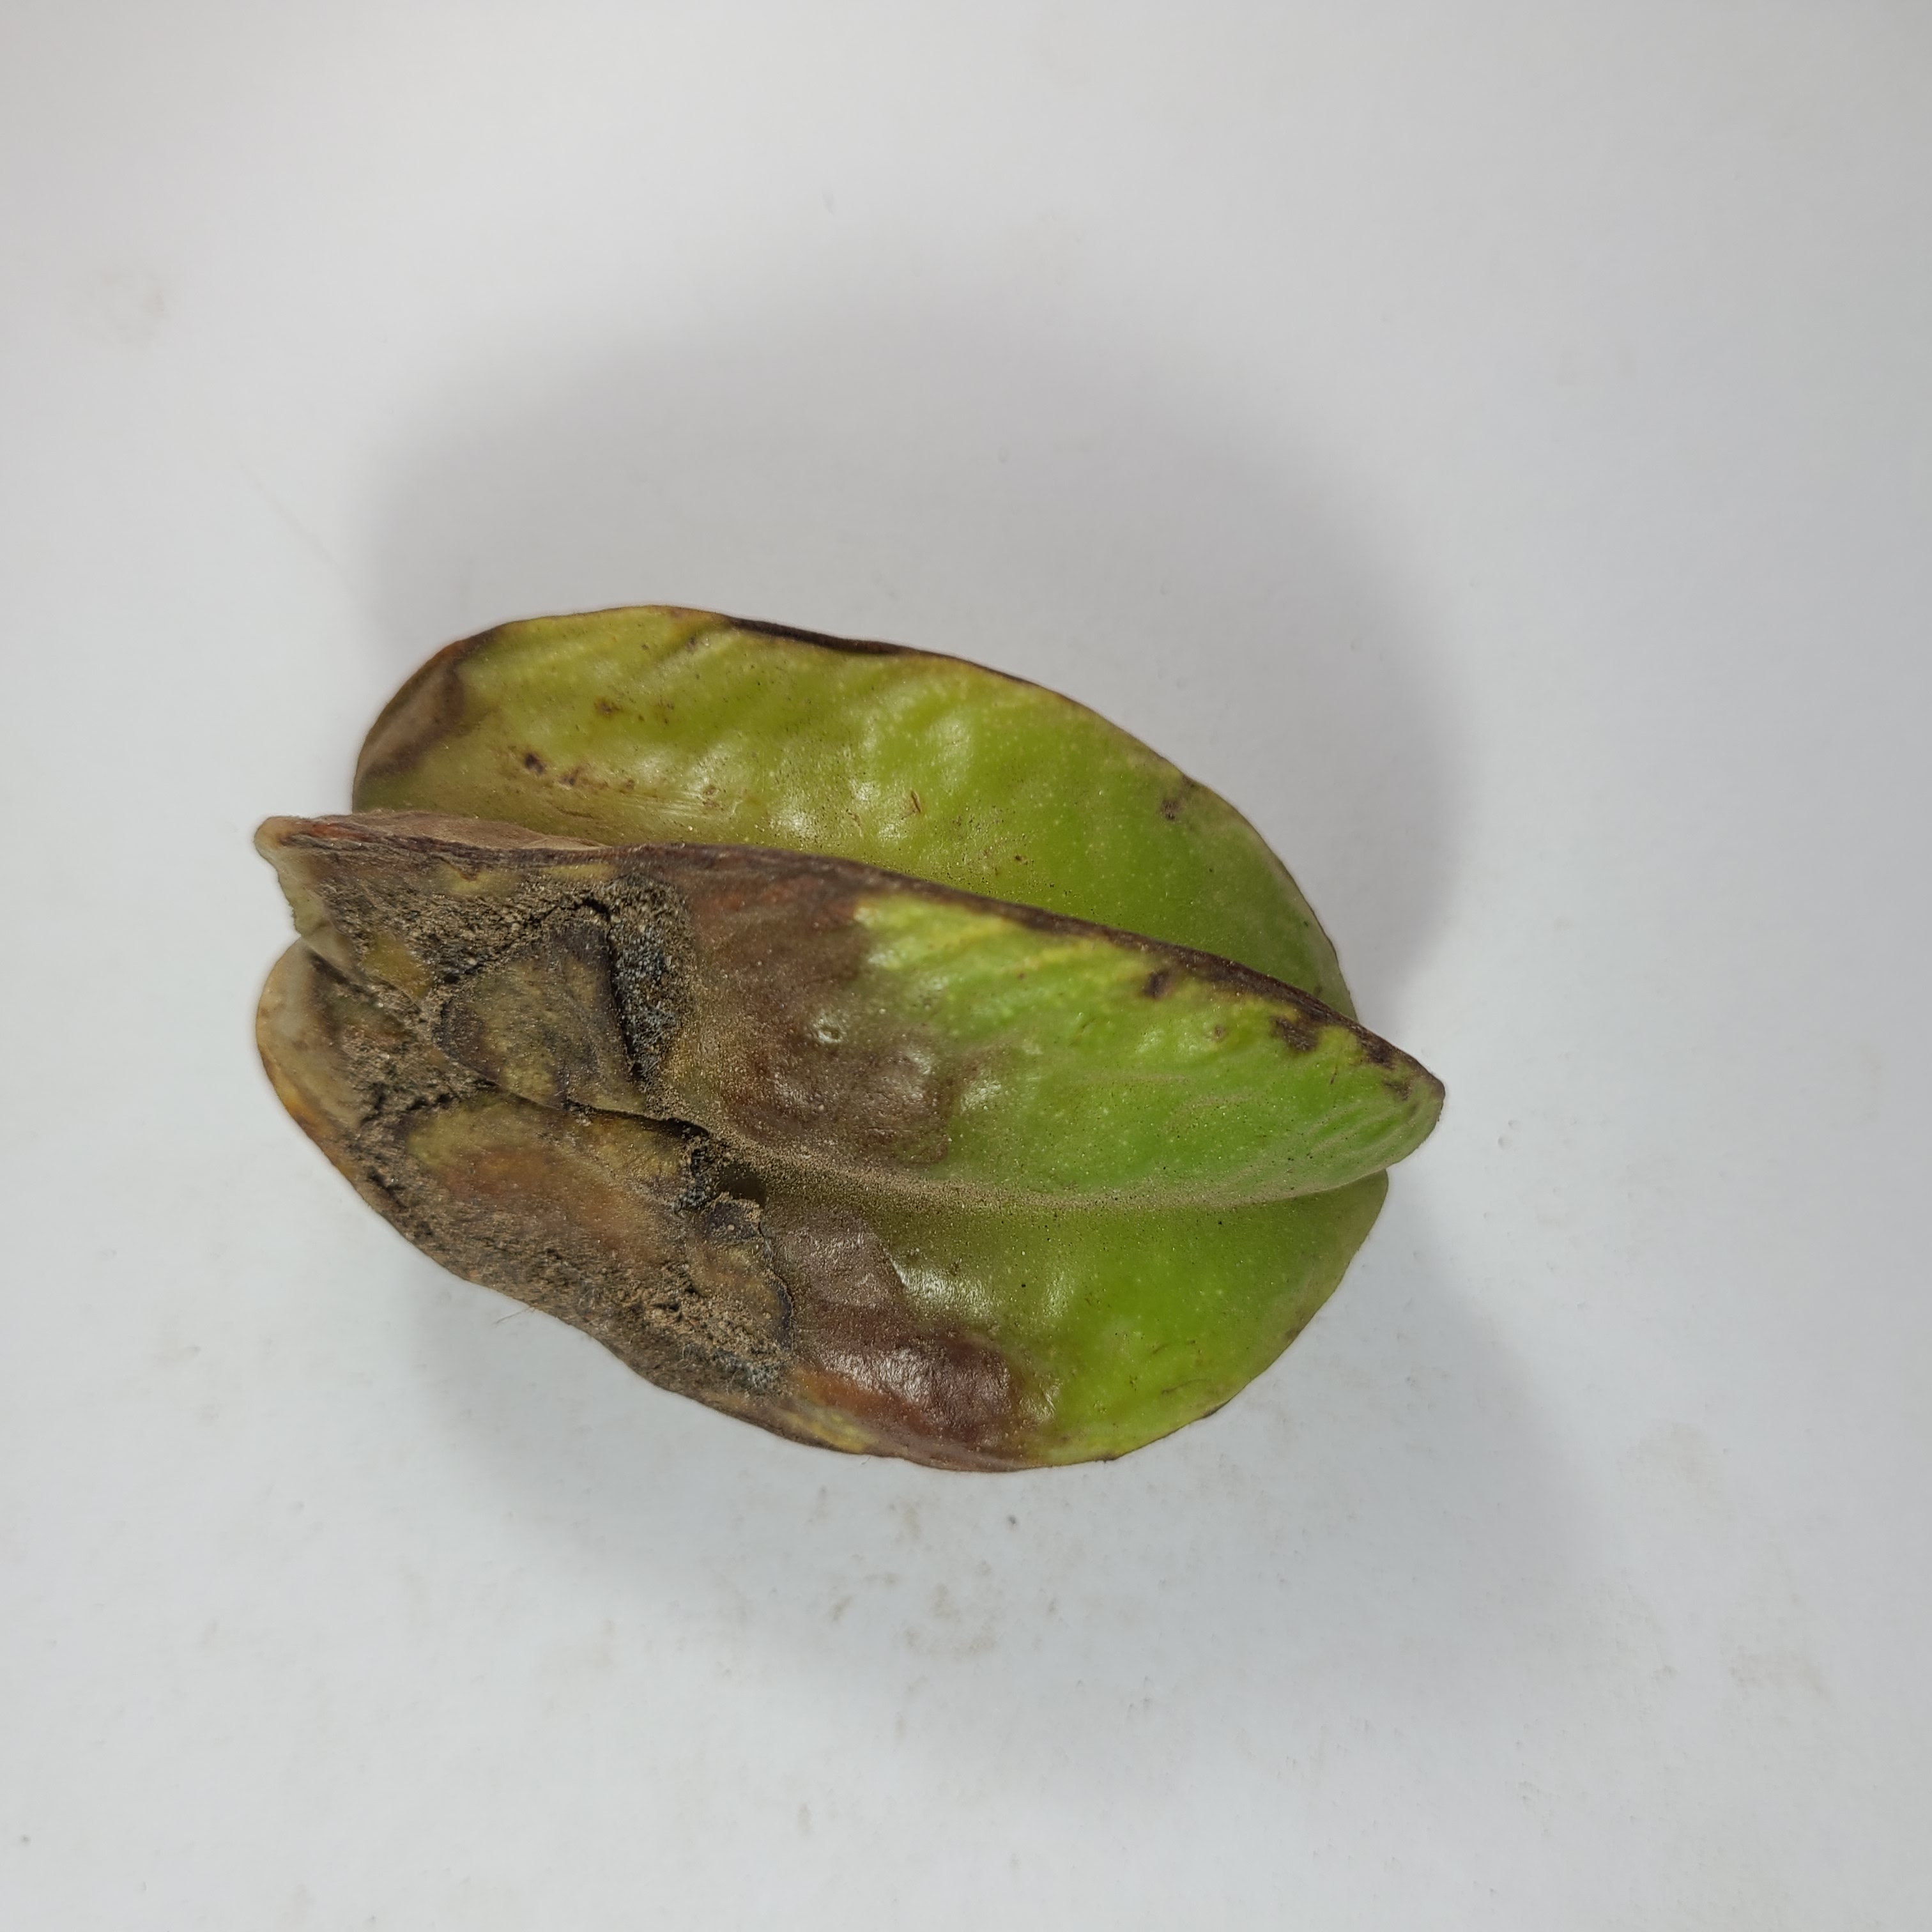
Label: Unhealthy Fruits